Rhea Seddon

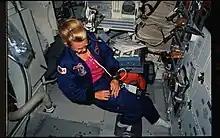
Seddon on the STS-40 mission

When Seddon returned from maternity leave in July 1989, the launch of SLS-1 had been added to the flight schedule as STS-40, with a launch date of May 1990. By this time the crew had been training a few hours per month since January 1986, and the payload had been changed several times. It was so overbooked with experiments that the mission was split into two: SLS-1 and SLS-2. One crew member, Bob Phillips, was grounded with a minor medical condition and was replaced by Millie Hughes-Fulford. Hopes that training could now proceed uninterrupted were soon dashed; Seddon was called upon to participate in the selection of NASA Astronaut Group 13 (who became known as the "Hairballs"). And the schedule continued to slip.